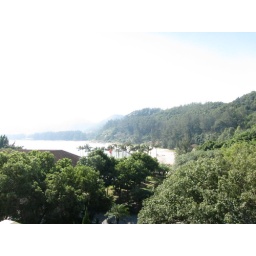
Macau after nearly 3 hours at in the immigration queue. great view of the black sand beach